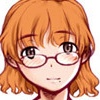
Portrait style: Anime Portrait